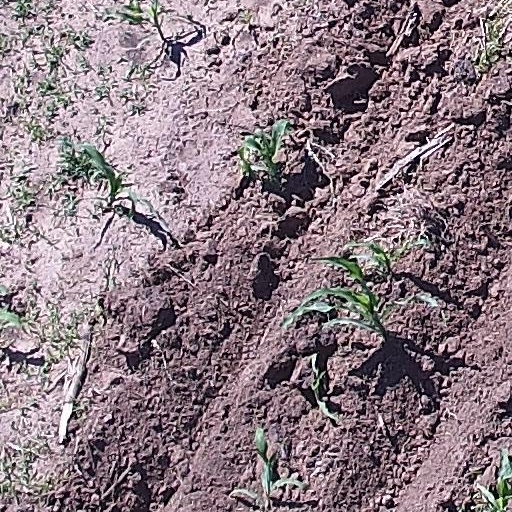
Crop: maize; corn